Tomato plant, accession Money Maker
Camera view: vertical (180 deg); turntable rotation: 300 degrees
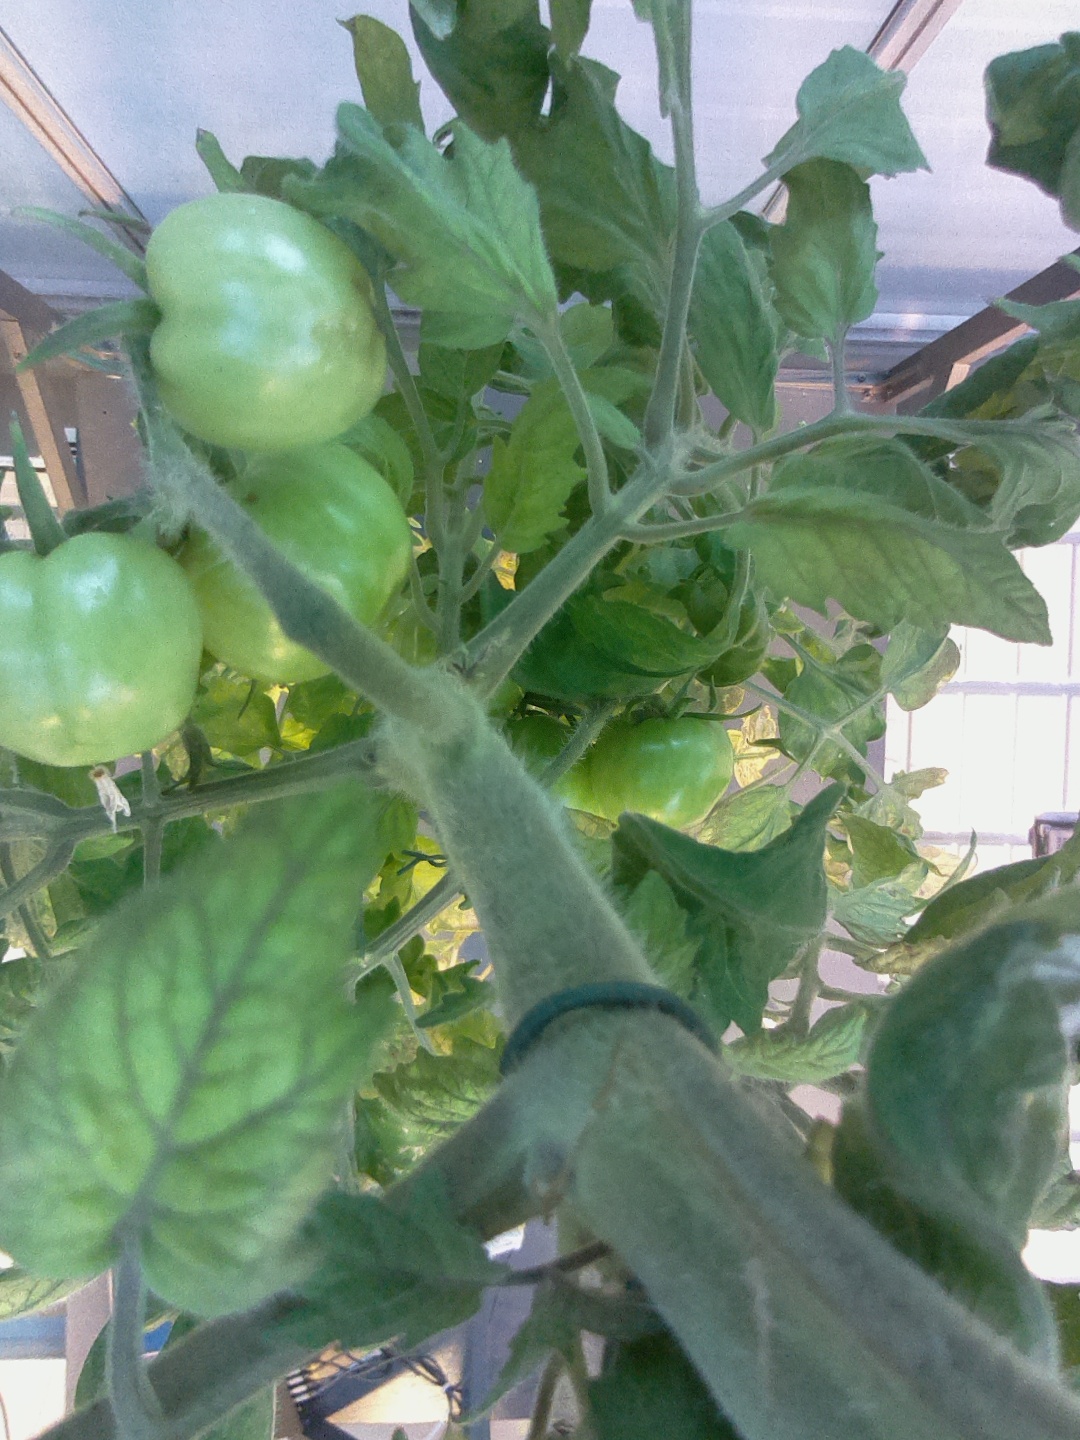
BBCH growth stage 76: 60%-70% of final fruit size